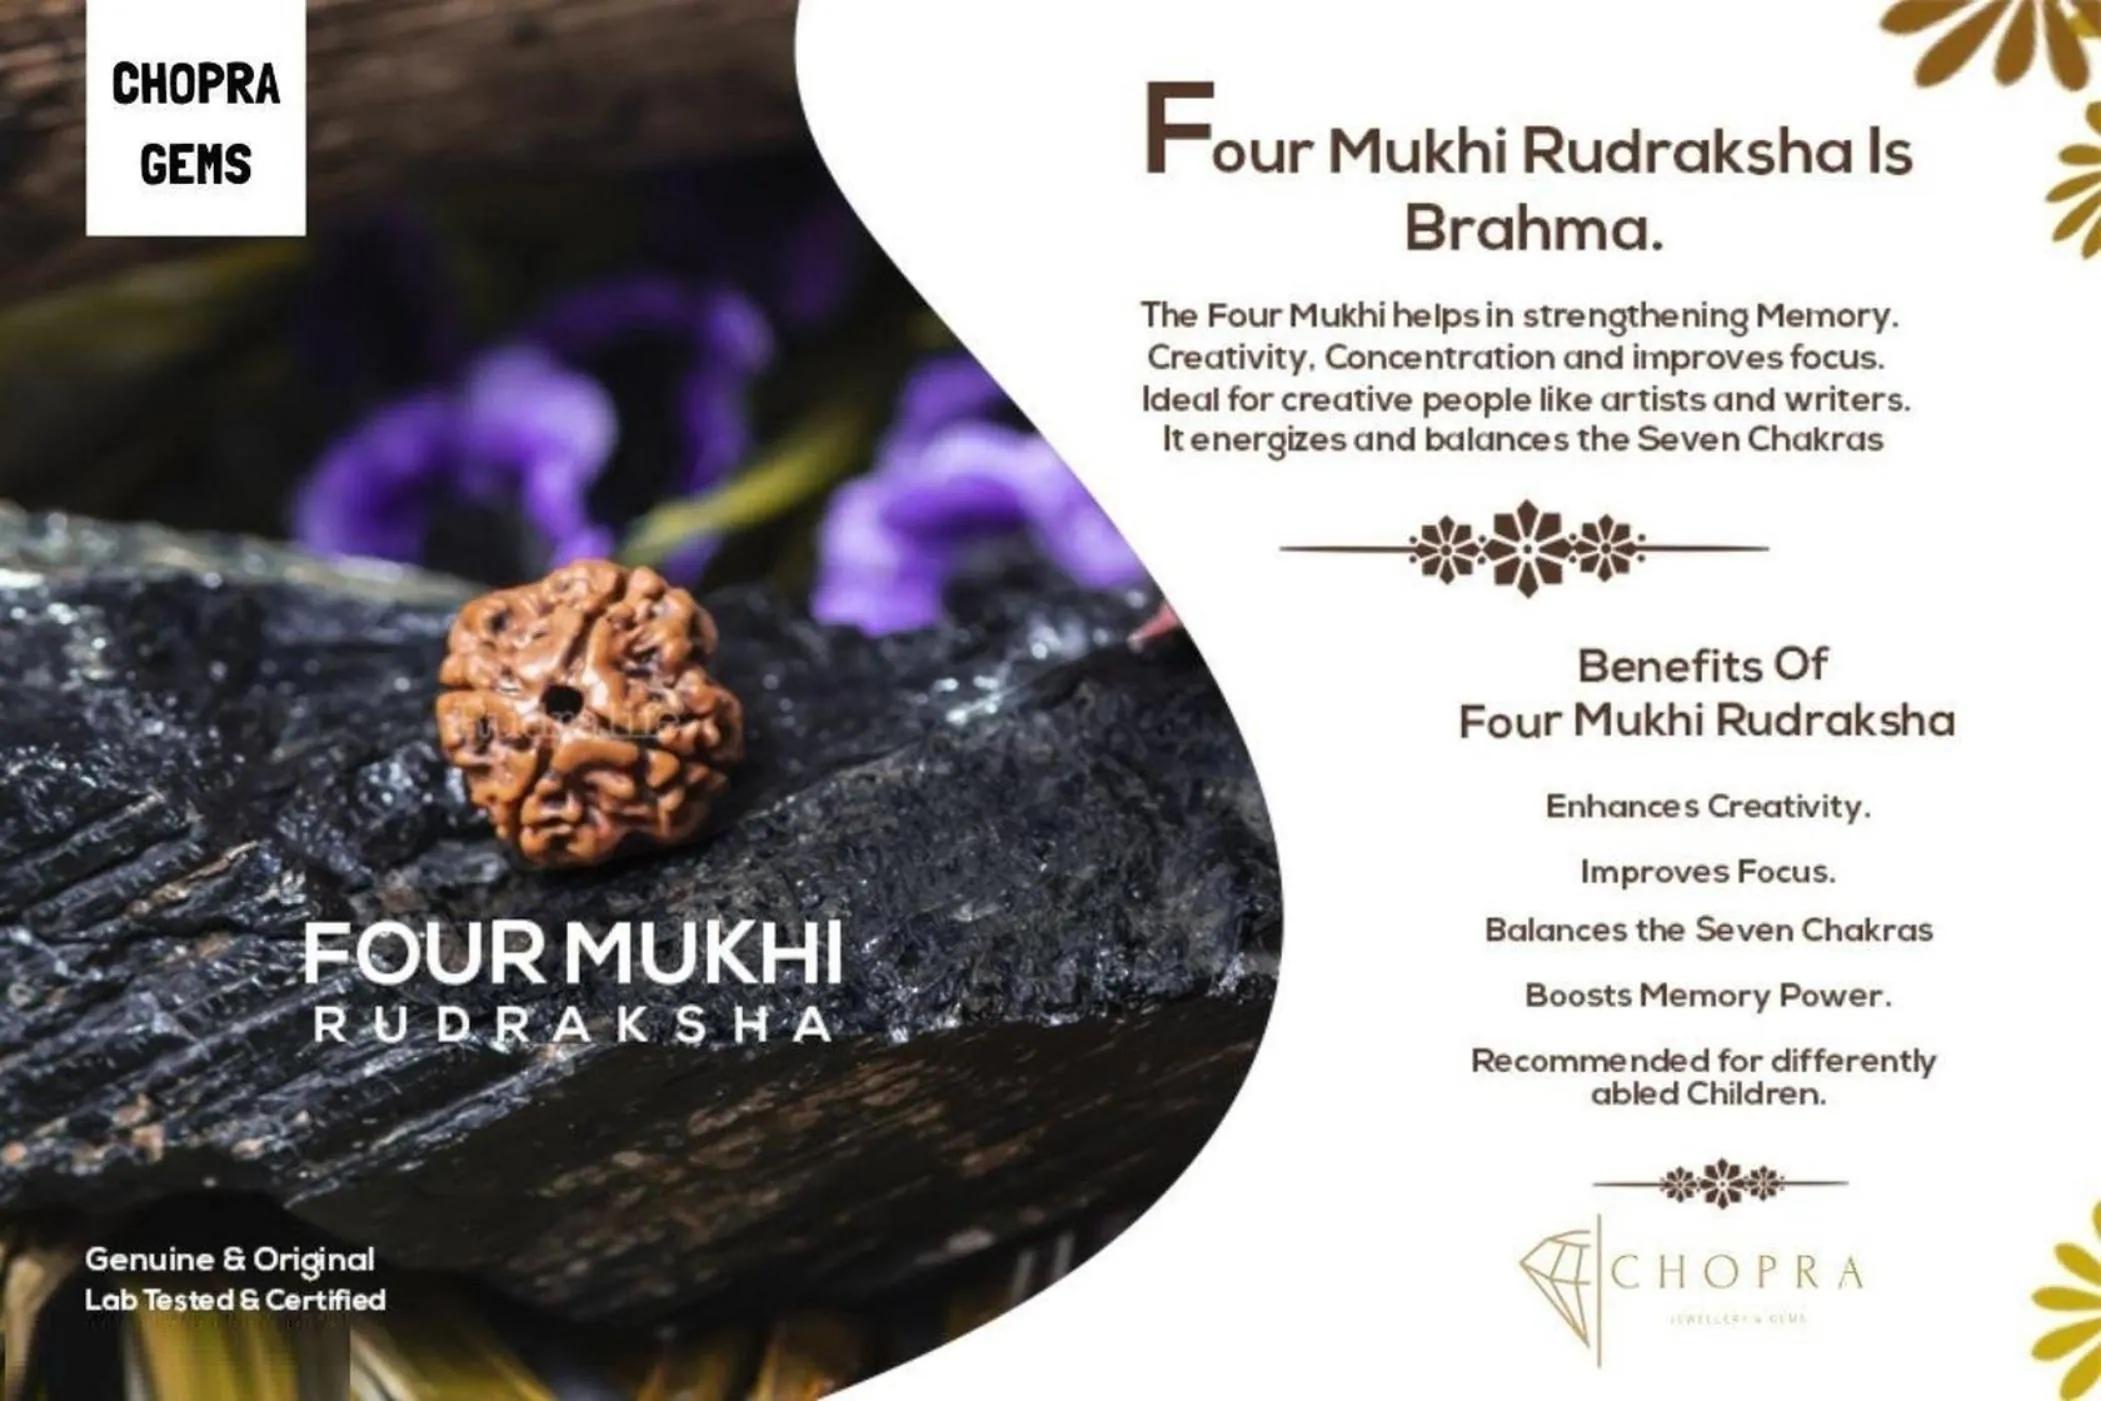
Chopra Gems Wood 4 Mukhi Rudraksha Brown
Type: Necklaces & Pendants
Brand: Chopra Gems & Jewellery
Price: Rs. 499
Chopra Gems
Features: 4 mukhi rudraksha,Collection ethnic,Occasion everyday
Included: 1 4 Mukhi Rudraksha